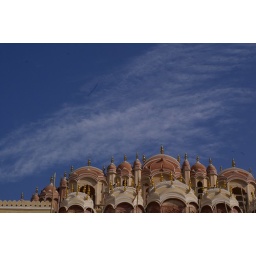
The first time I saw the blue sky in India.